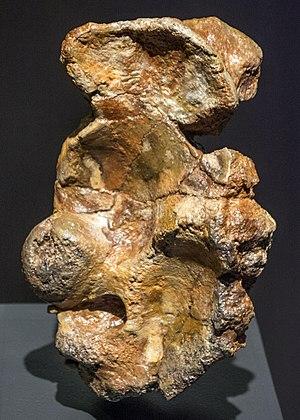
Hatzegopteryx est un genre de ptérosaures azhdarchidé trouvé dans les dépôts Maastrichtiens récents de la formation Densuș Ciula, affleurants en Transylvanie, en Roumanie. Il n'est connu que de l'espèce type Hatzegopteryx thambema, nommée par Buffetaut et al. en 2002 sur la base de parties du crâne et de l'humérus. Des spécimens supplémentaires, y compris une vertèbre du cou, ont ensuite été placés dans le genre, représentant une gamme de tailles. Le plus important de ces vestiges indique qu’il faisait partie des plus gros ptérosaures, avec une envergure estimée de 10 à 12 m, pour un poids allant jusqu'à 360 kg.